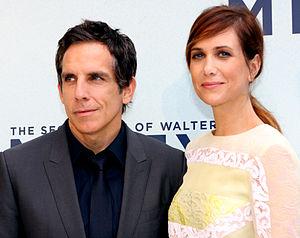
Ben Stiller [bɛn ˈstɪlɚ] est un acteur, humoriste, réalisateur, scénariste et producteur de cinéma américain né le 30 novembre 1965 à New York.